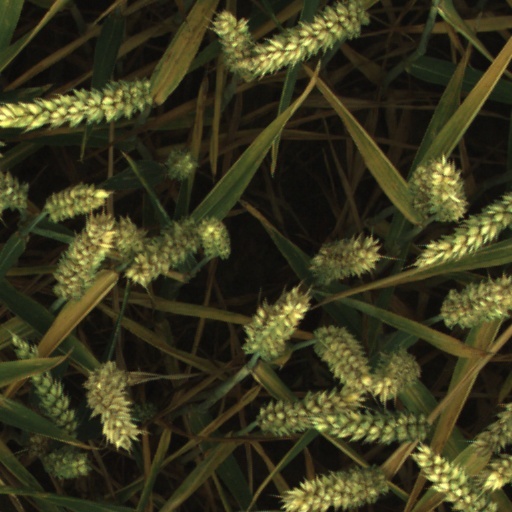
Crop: wheat